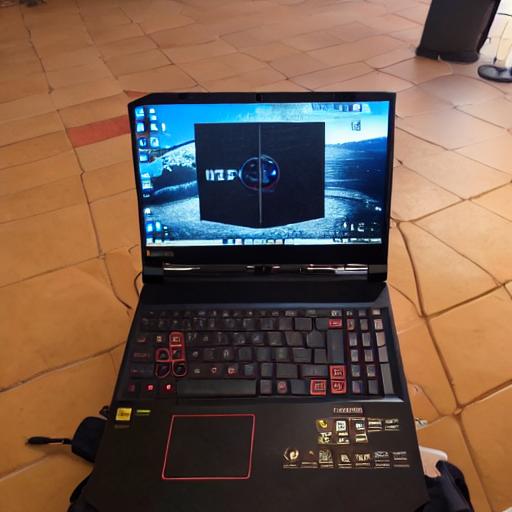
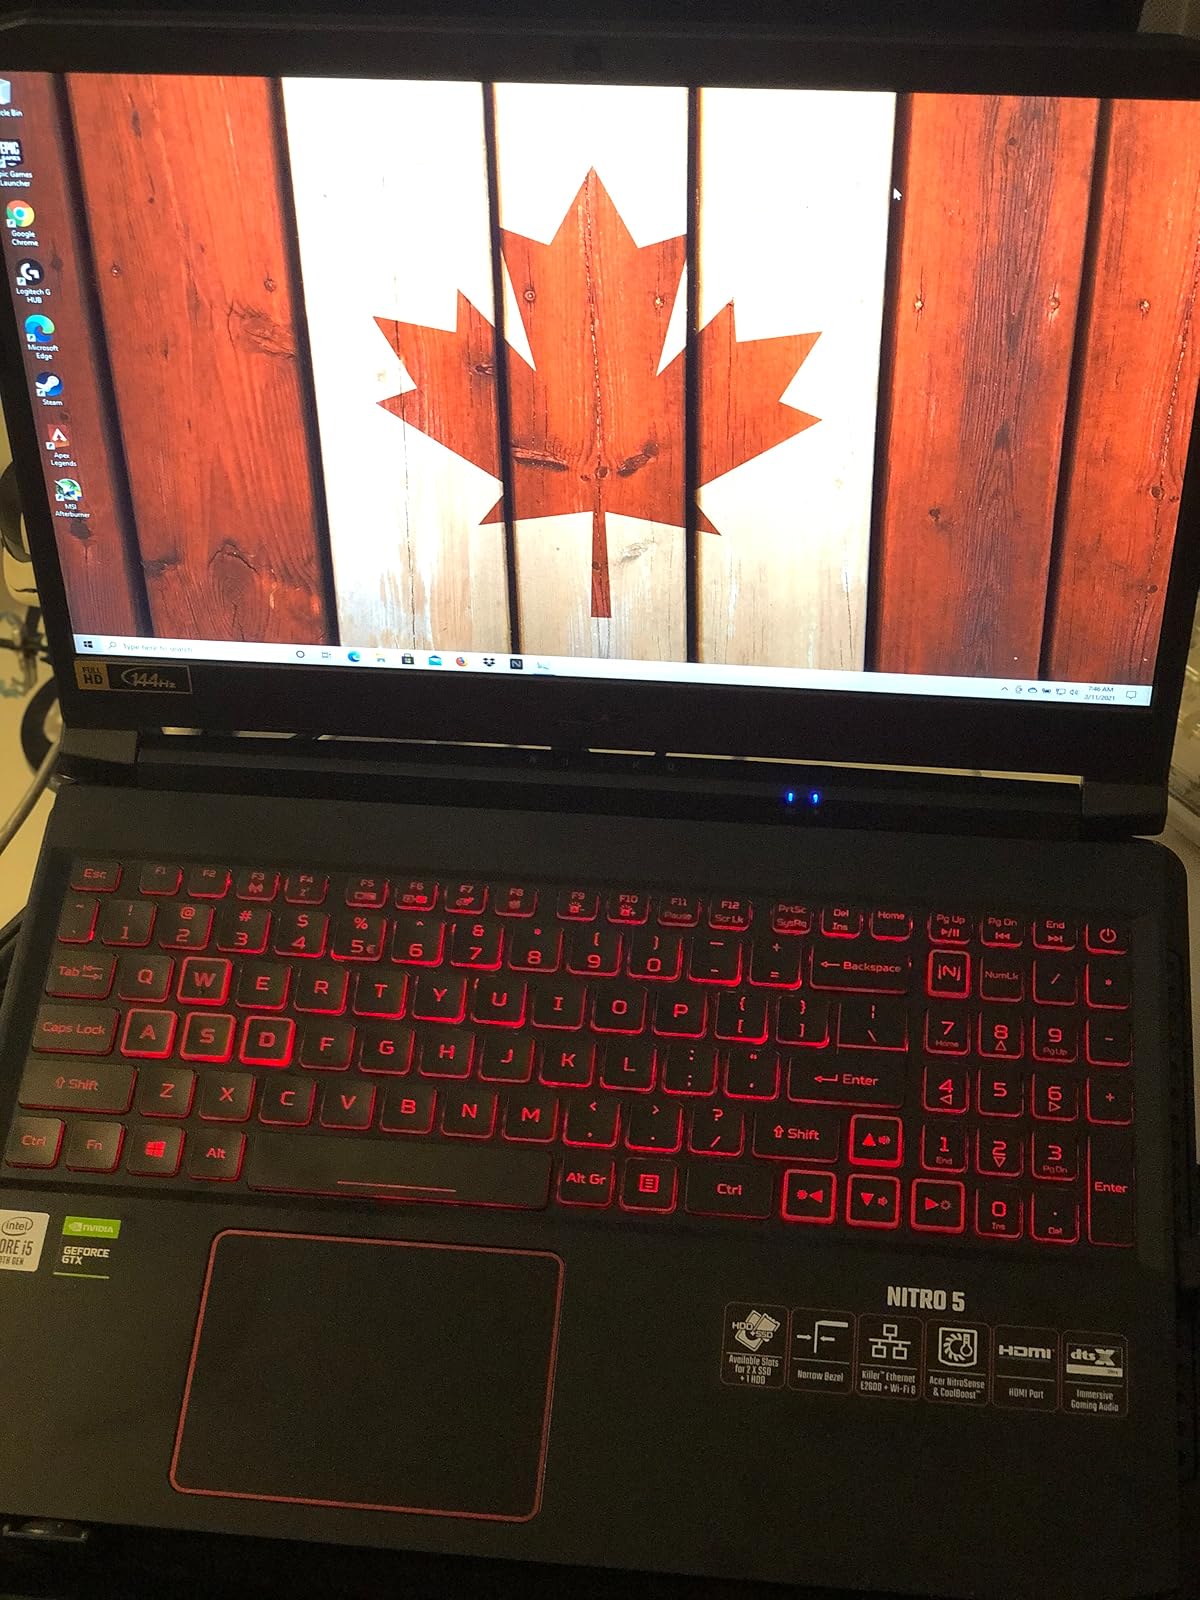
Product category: laptop
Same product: no